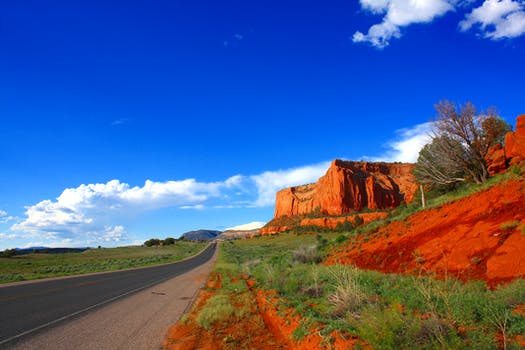
Label: No Watermark